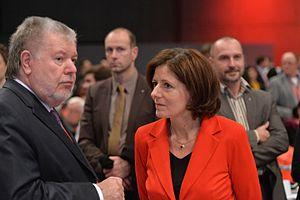
Kurt Beck, né le 5 février 1949 à Bad Bergzabern, est un homme politique allemand membre du Parti social-démocrate d'Allemagne.